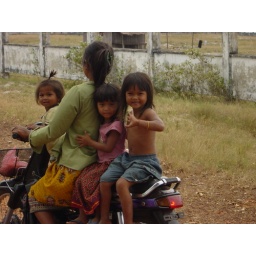
like always in Cambodia - cute kids and as many people on a bike as possible